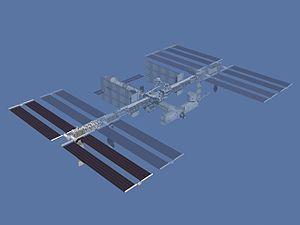
La poutre de la Station spatiale internationale est une structure métallique de plus de 100 mètres de long qui porte les radiateurs qui dissipent l'excès de chaleur de la Station et les panneaux solaires qui lui fournissent son énergie. La poutre sert également de réceptacle à des palettes destinées à recevoir des expériences scientifiques. Elle supporte une voie ferrée sur laquelle circule le support du bras Canadarm 2 qui permet l'assemblage et la maintenance de la Station.